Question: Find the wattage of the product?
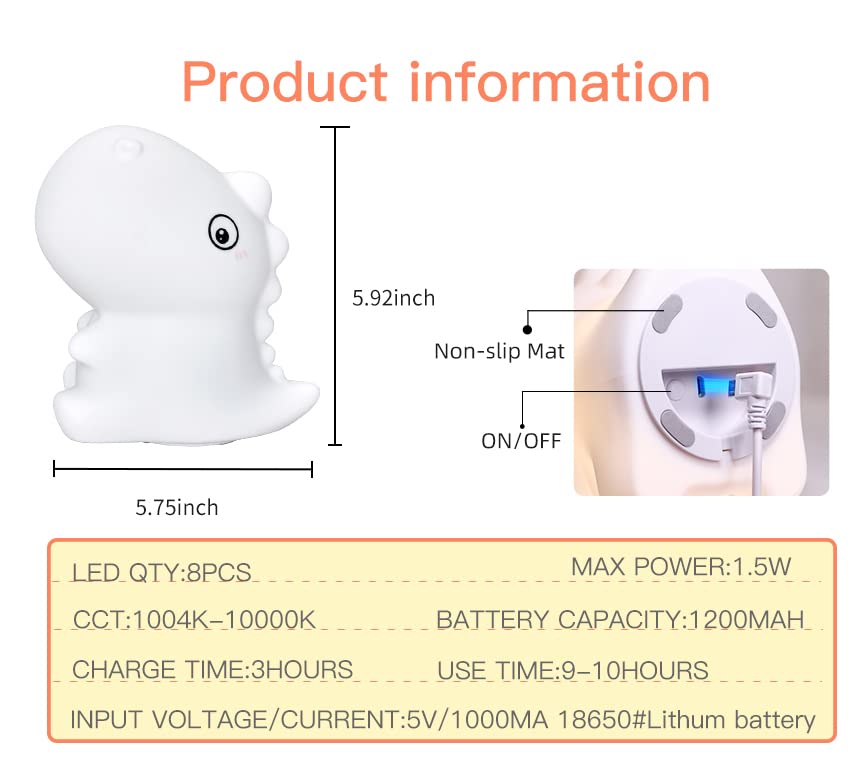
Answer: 1.5 watt